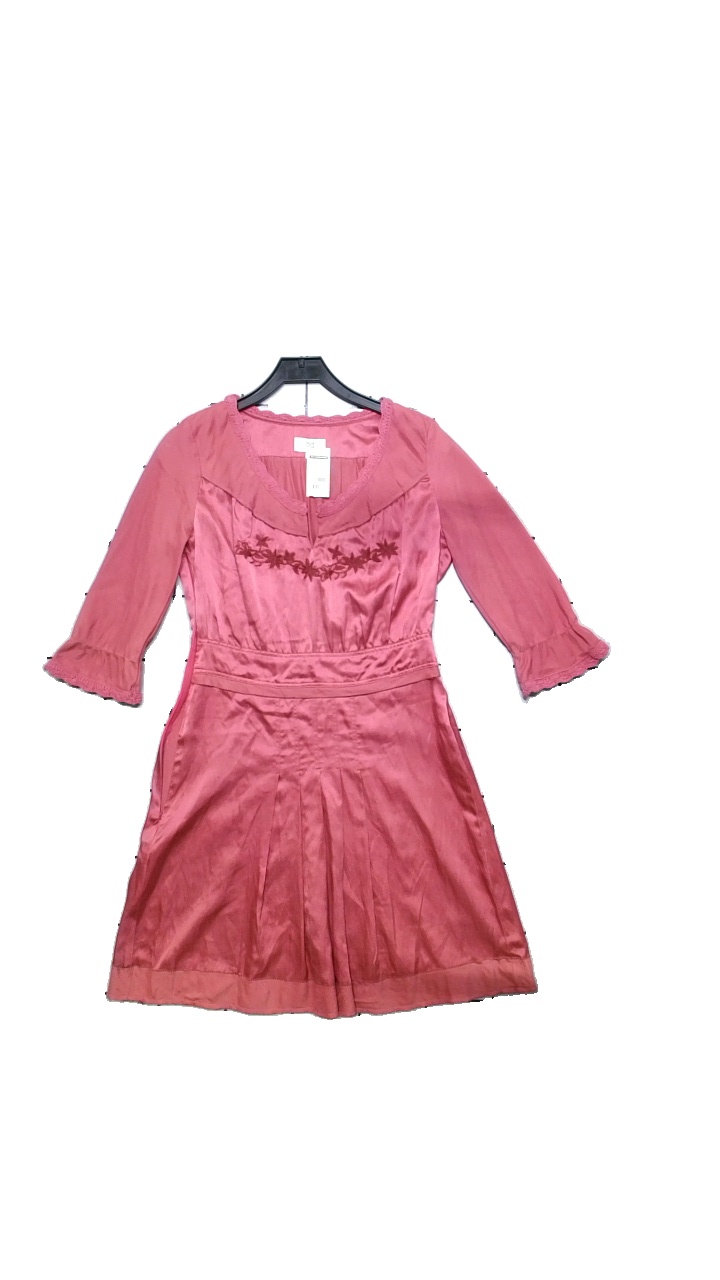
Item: Dress (Ladies)
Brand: Noa Noa Mellan
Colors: Purple, Pink
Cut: Loose
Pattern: Lace
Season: Summer
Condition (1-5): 4
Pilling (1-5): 5
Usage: Reuse
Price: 250-400